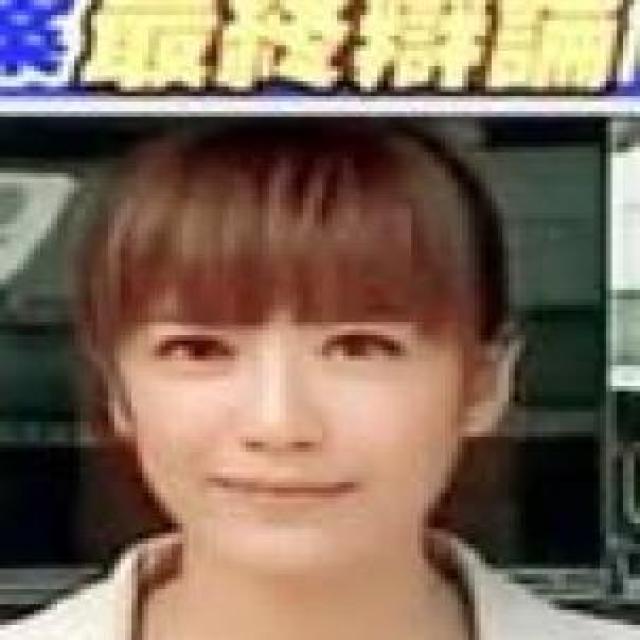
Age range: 21-44